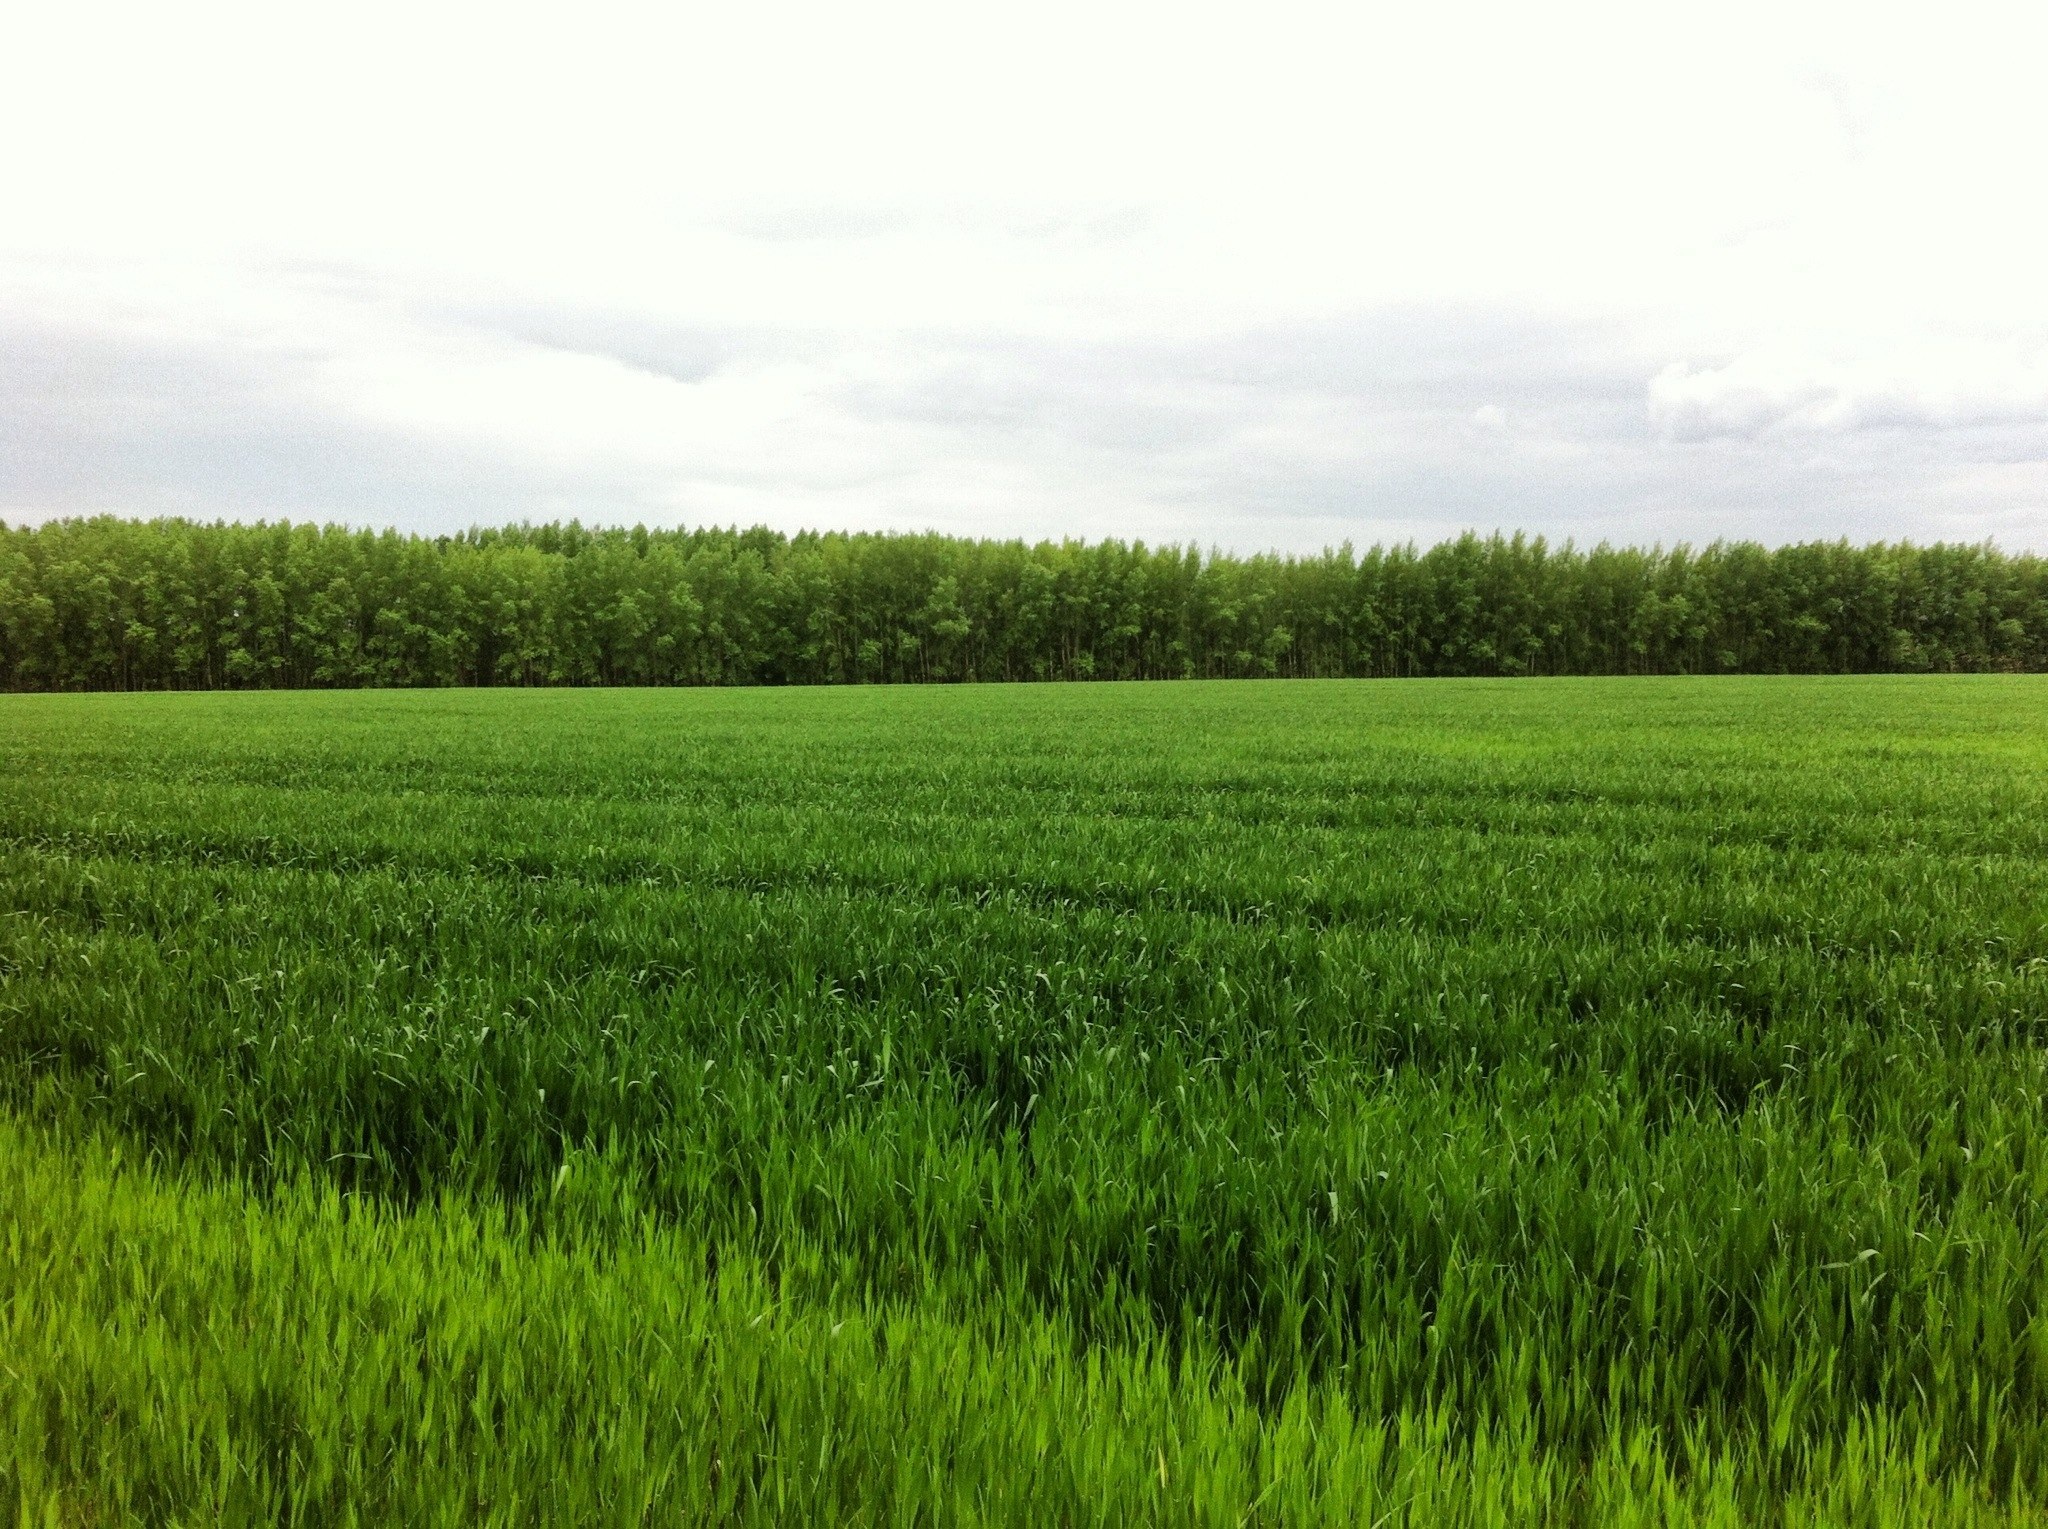
landscape, nature, grass, plant, field, lawn, meadow, prairie, summer, village, green, crop, pasture, soil, agriculture, plain, fields, grassland, wetland, plantation, habitat, ecosystem, rural area, paddy field, natural environment, grass family